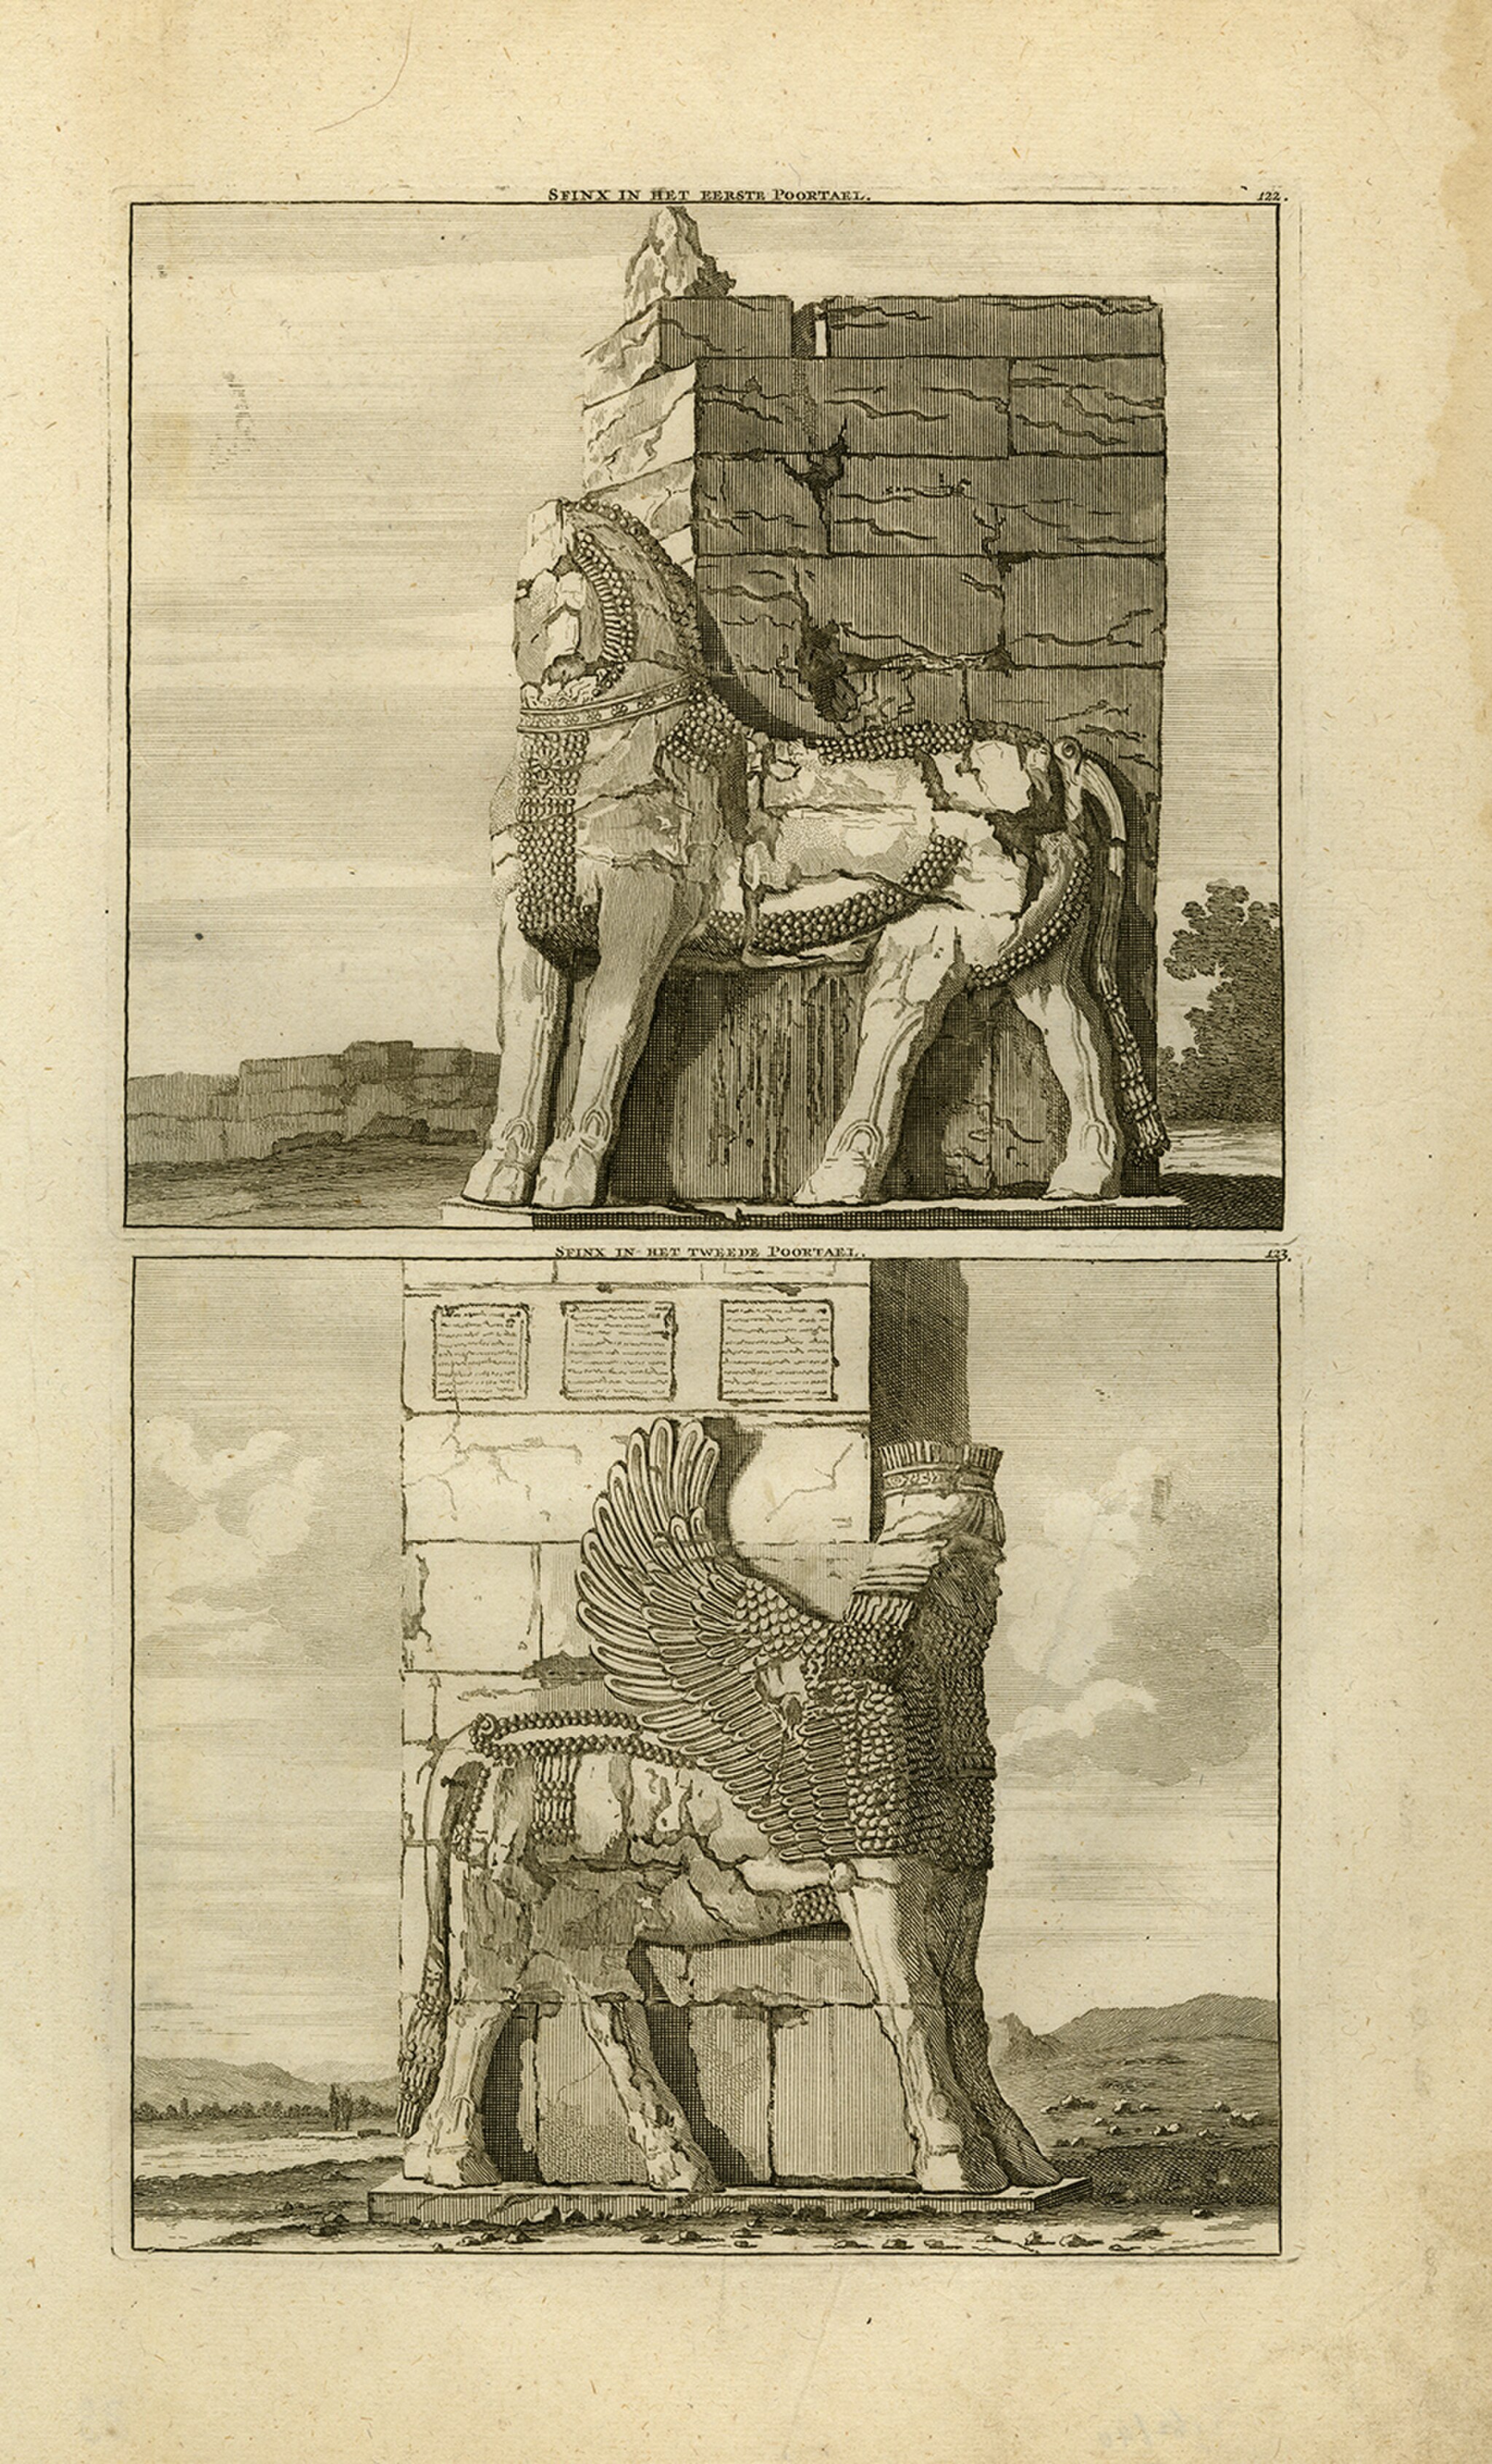
Title: Sfinx in het eerste portael
Description: Disegno dei lamassu di Persepoli tratto da Cornelis de Bruyn, Reizens over Moskovie door Persie en Indie, 1711
Date: 2023-05-25
Categories: Self-published work, Images with extracted images, Illustrations of Shedu, Lamassu in Occidental Art, Illustrations of Gate of All Nations